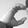
ASL letter: C